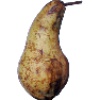
Label: pear_abate